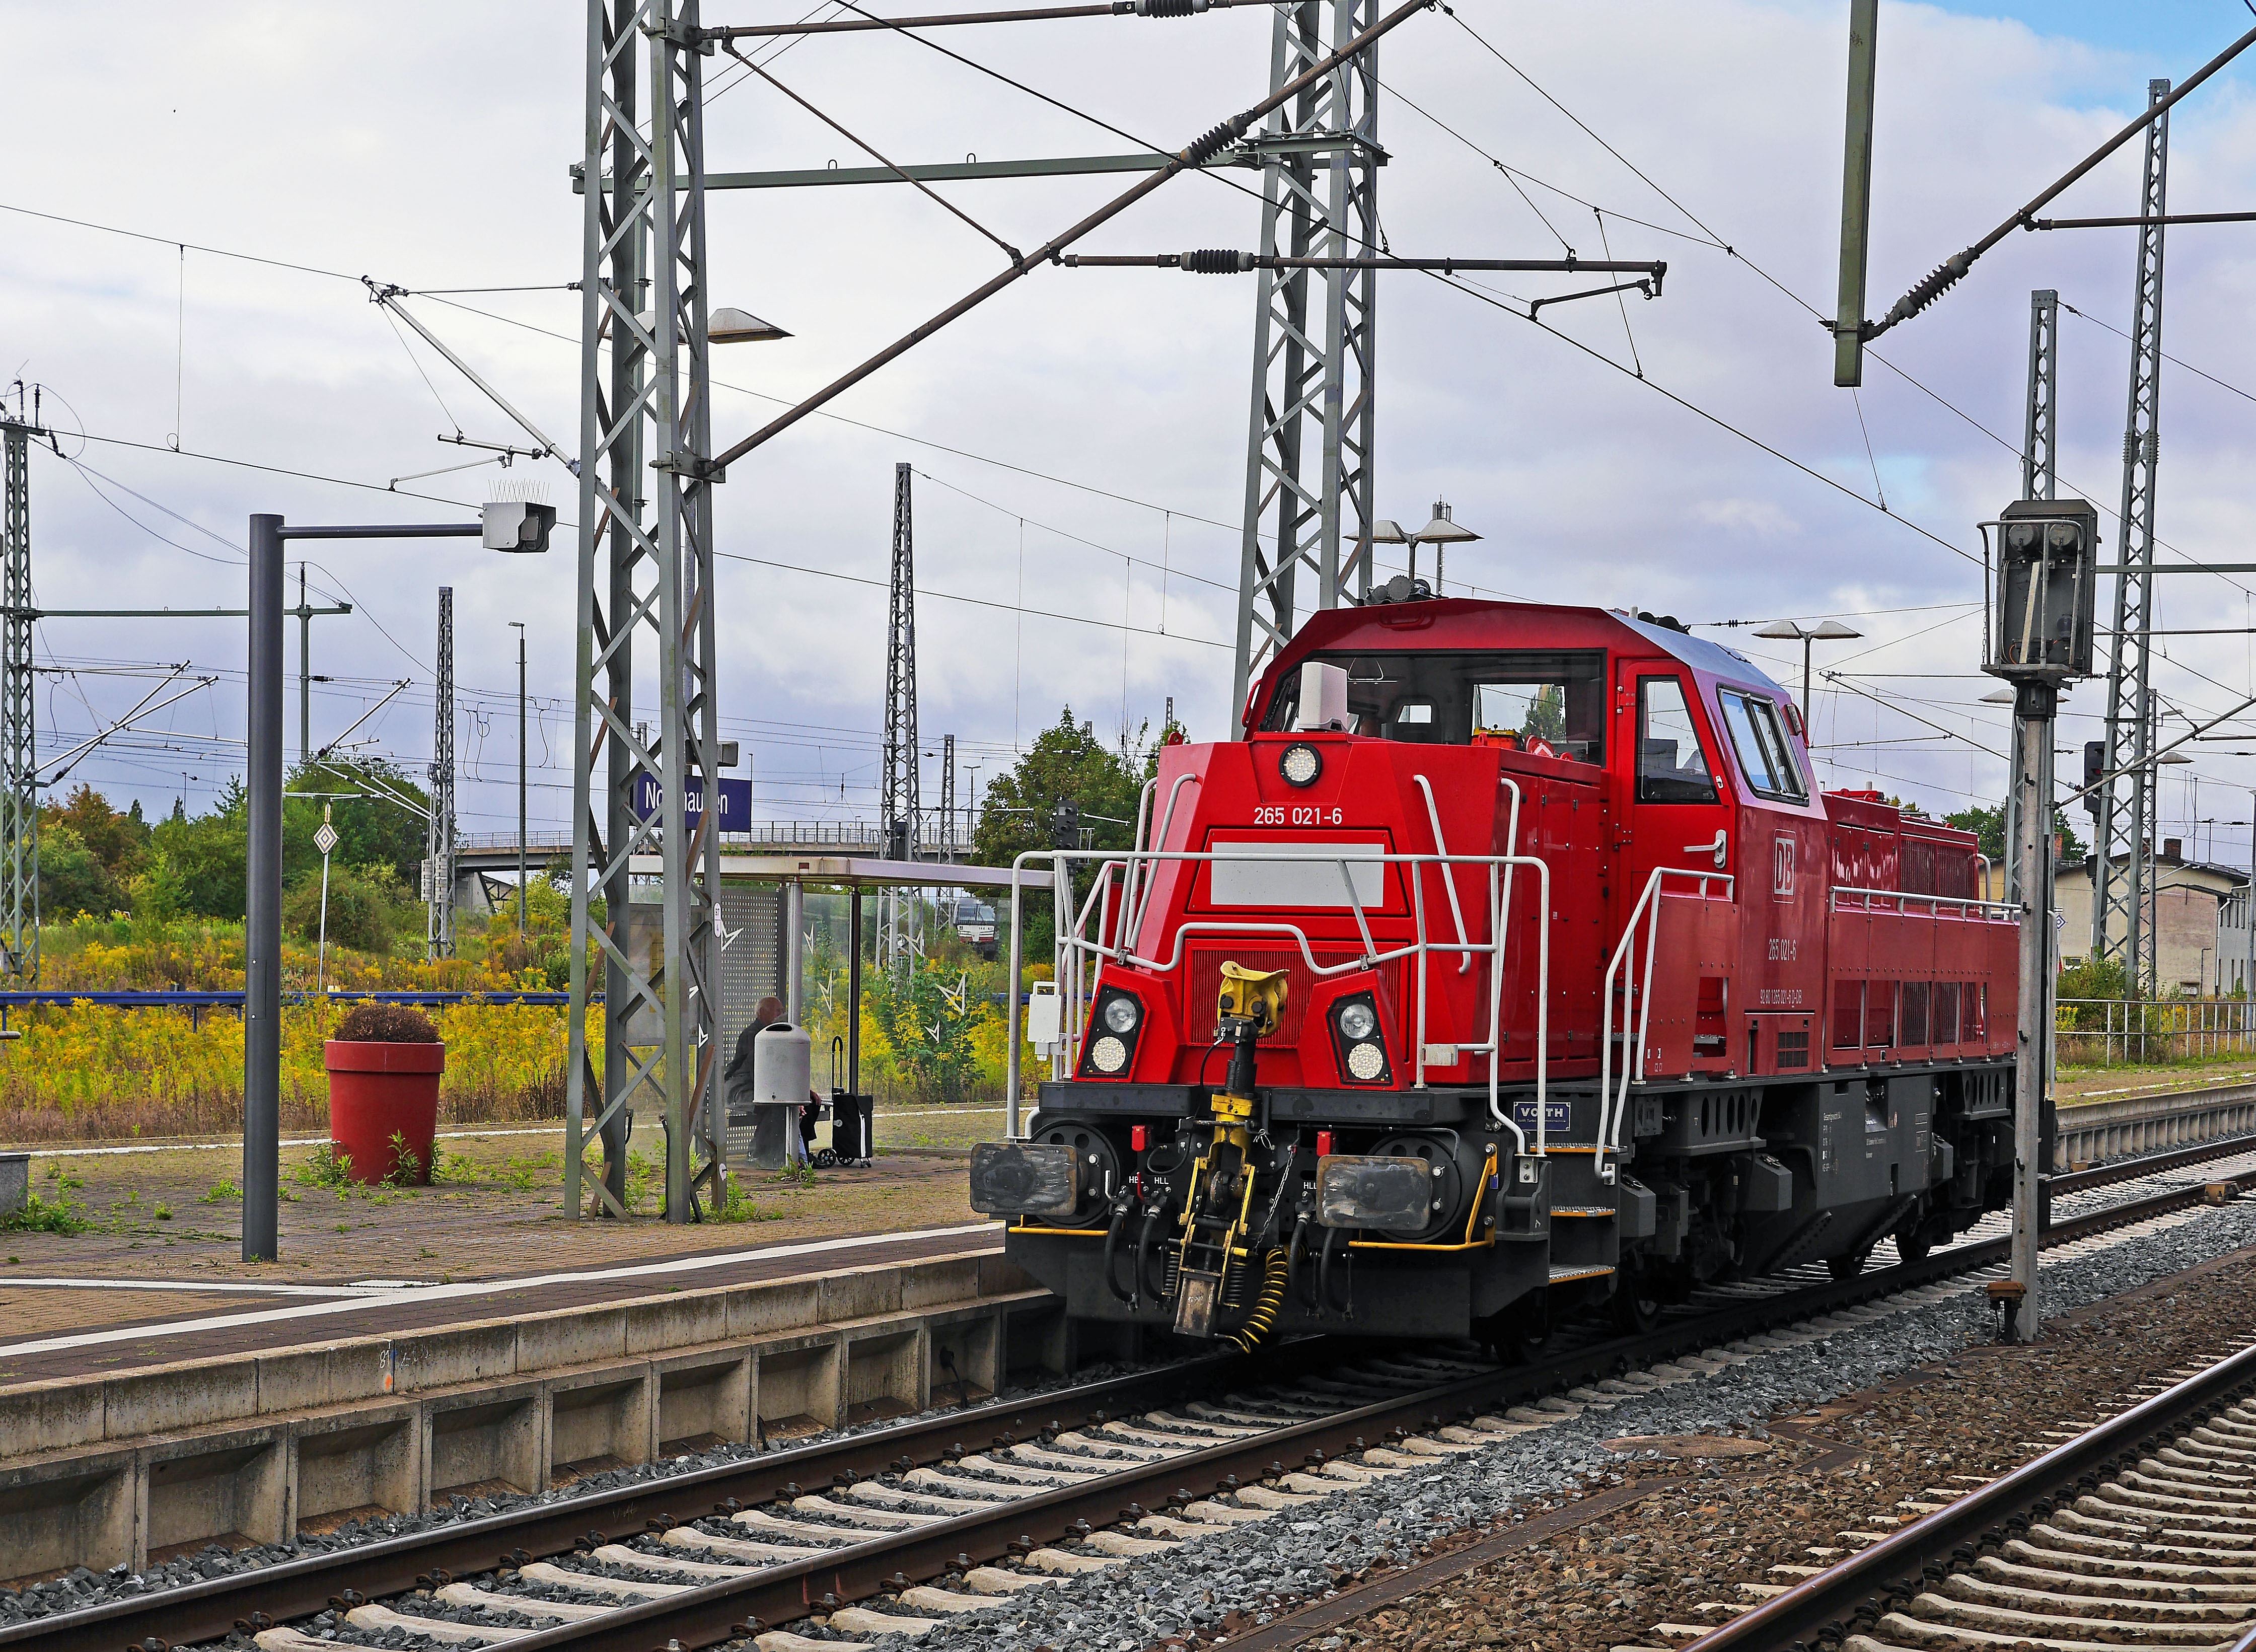
track, railway, train, transit, transport, vehicle, train station, platform, signal, electricity, modern, locomotive, cargo, germany, masts, railway station, passenger, db, dbag, rail transport, electric locomotive, deutsche bahn, thuringia germany, nordhausen, diesel locomotive, switcher, br 265, shunting, land vehicle, rolling stock, metropolitan area, railroad car